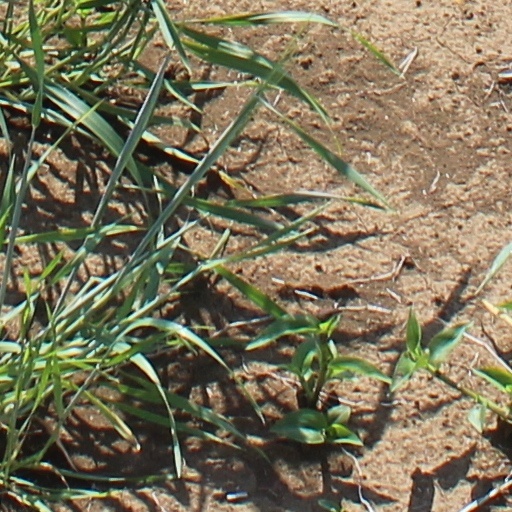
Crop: wheat